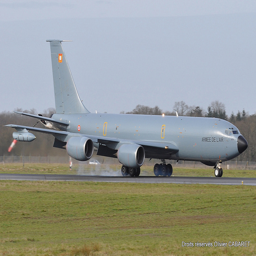
a plane gets ready to take off on a run way
A large grey airplane landing at an airport.
A large jet plane kicks up a puff of smoke as it lands on a runway.
A large gray airplane rides on a runway.
A grey airplane landing on a runway surrounded by grass